Patrick Kavanagh

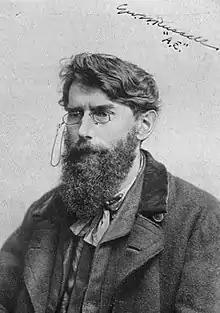
George William Russell, Kavanagh's literary advisor and mentor

Kavanagh's first published work appeared in 1928 in the "Dundalk Democrat" and the "Irish Independent". Kavanagh had encountered a copy of the "Irish Statesman", edited by George William Russell, who published under the pen name AE and was a leader of the Irish Literary Revival. Russell at first rejected Kavanagh's work but encouraged him to keep submitting, and he went on to publish verses by Kavanagh in 1929 and 1930. This inspired the farmer to leave home and attempt to further his aspirations. In 1931, he walked 80 miles (abt. 129 kilometres) to meet Russell in Dublin, where Kavanagh's brother was a teacher. Russell gave Kavanagh books, among them works by Fyodor Dostoyevsky, Victor Hugo, Walt Whitman, Ralph Waldo Emerson and Robert Browning, and became Kavanagh's literary adviser. Kavanagh joined Dundalk Library and the first book he borrowed was "The Waste Land" by T. S. Eliot.